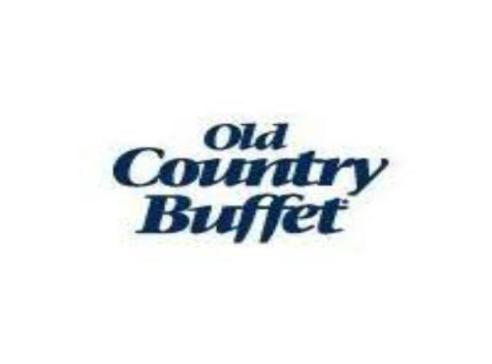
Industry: Others